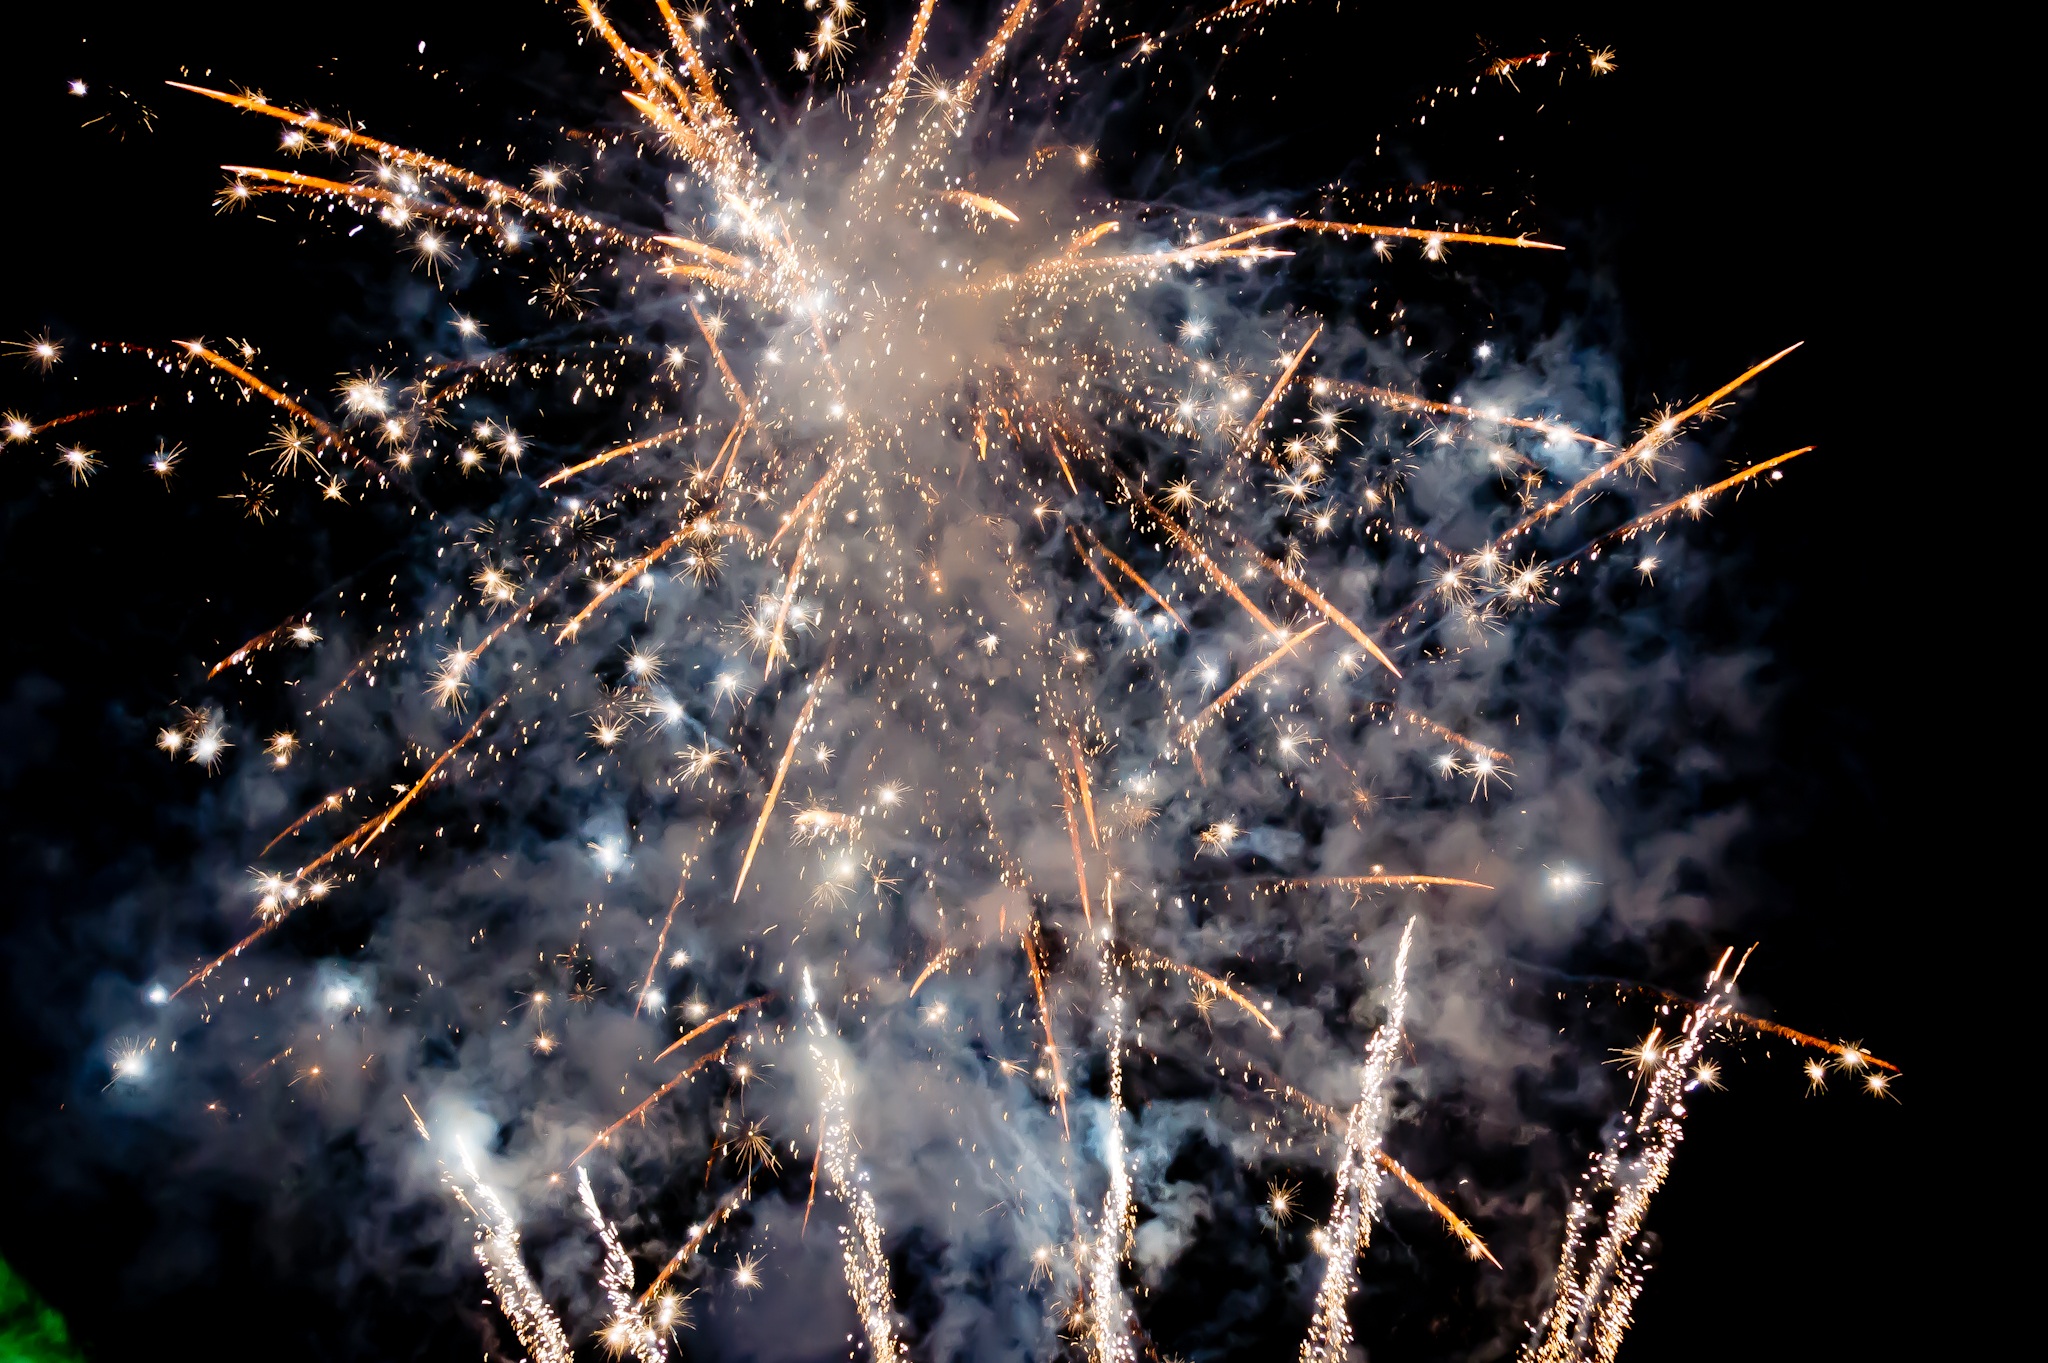
night, recreation, sparkler, playful, fireworks, sparklers, party, event, new year's eve, outdoor recreation